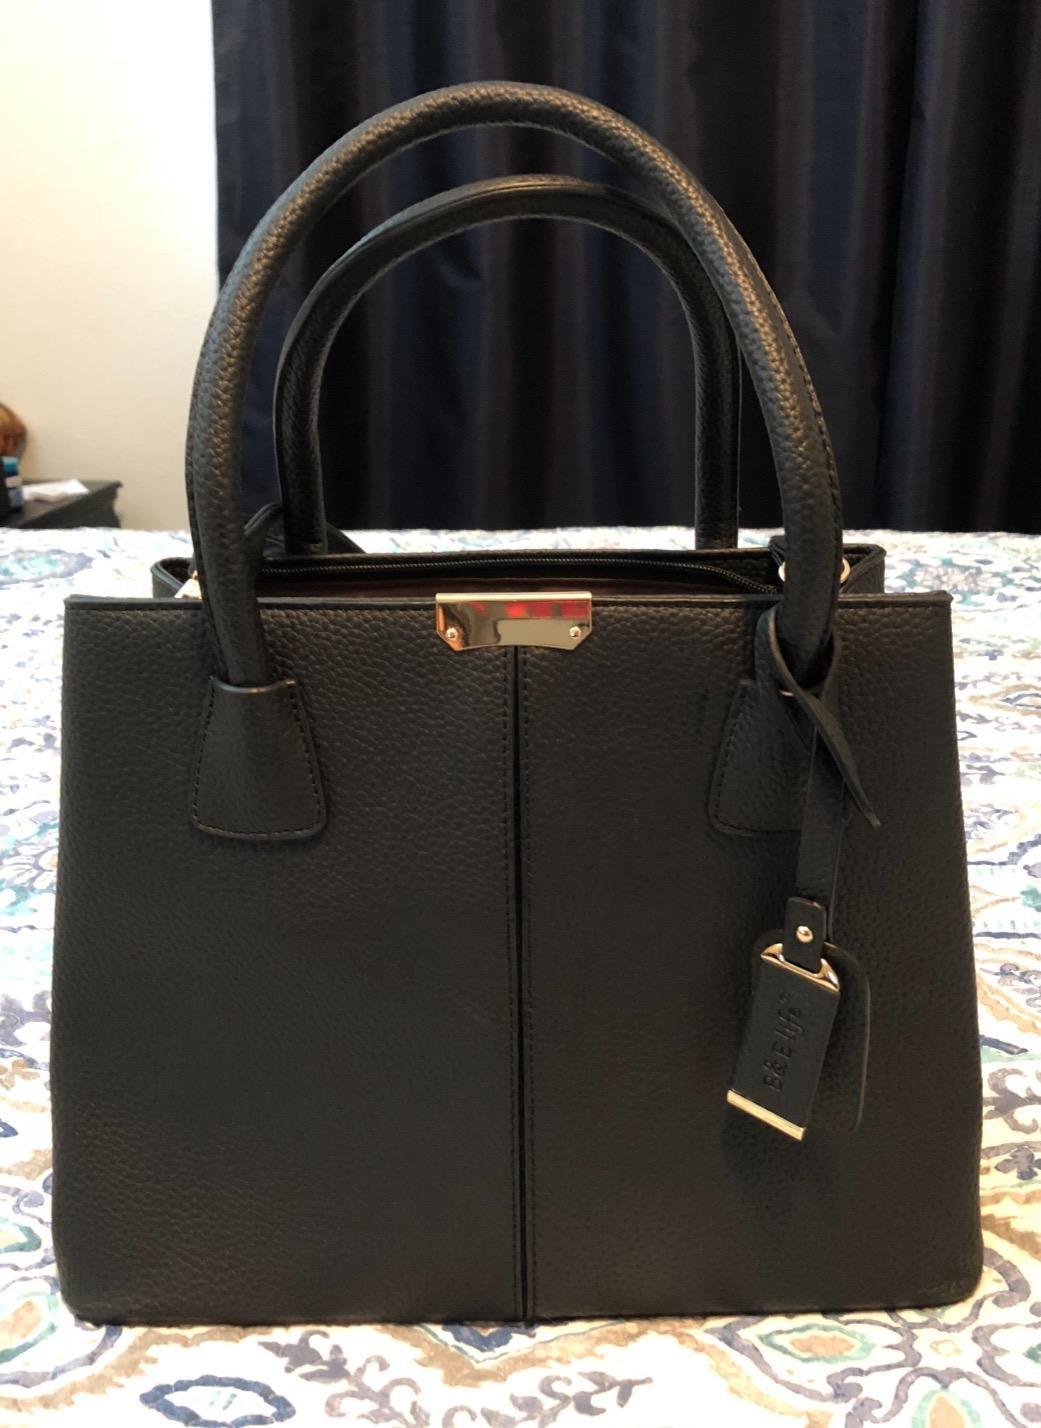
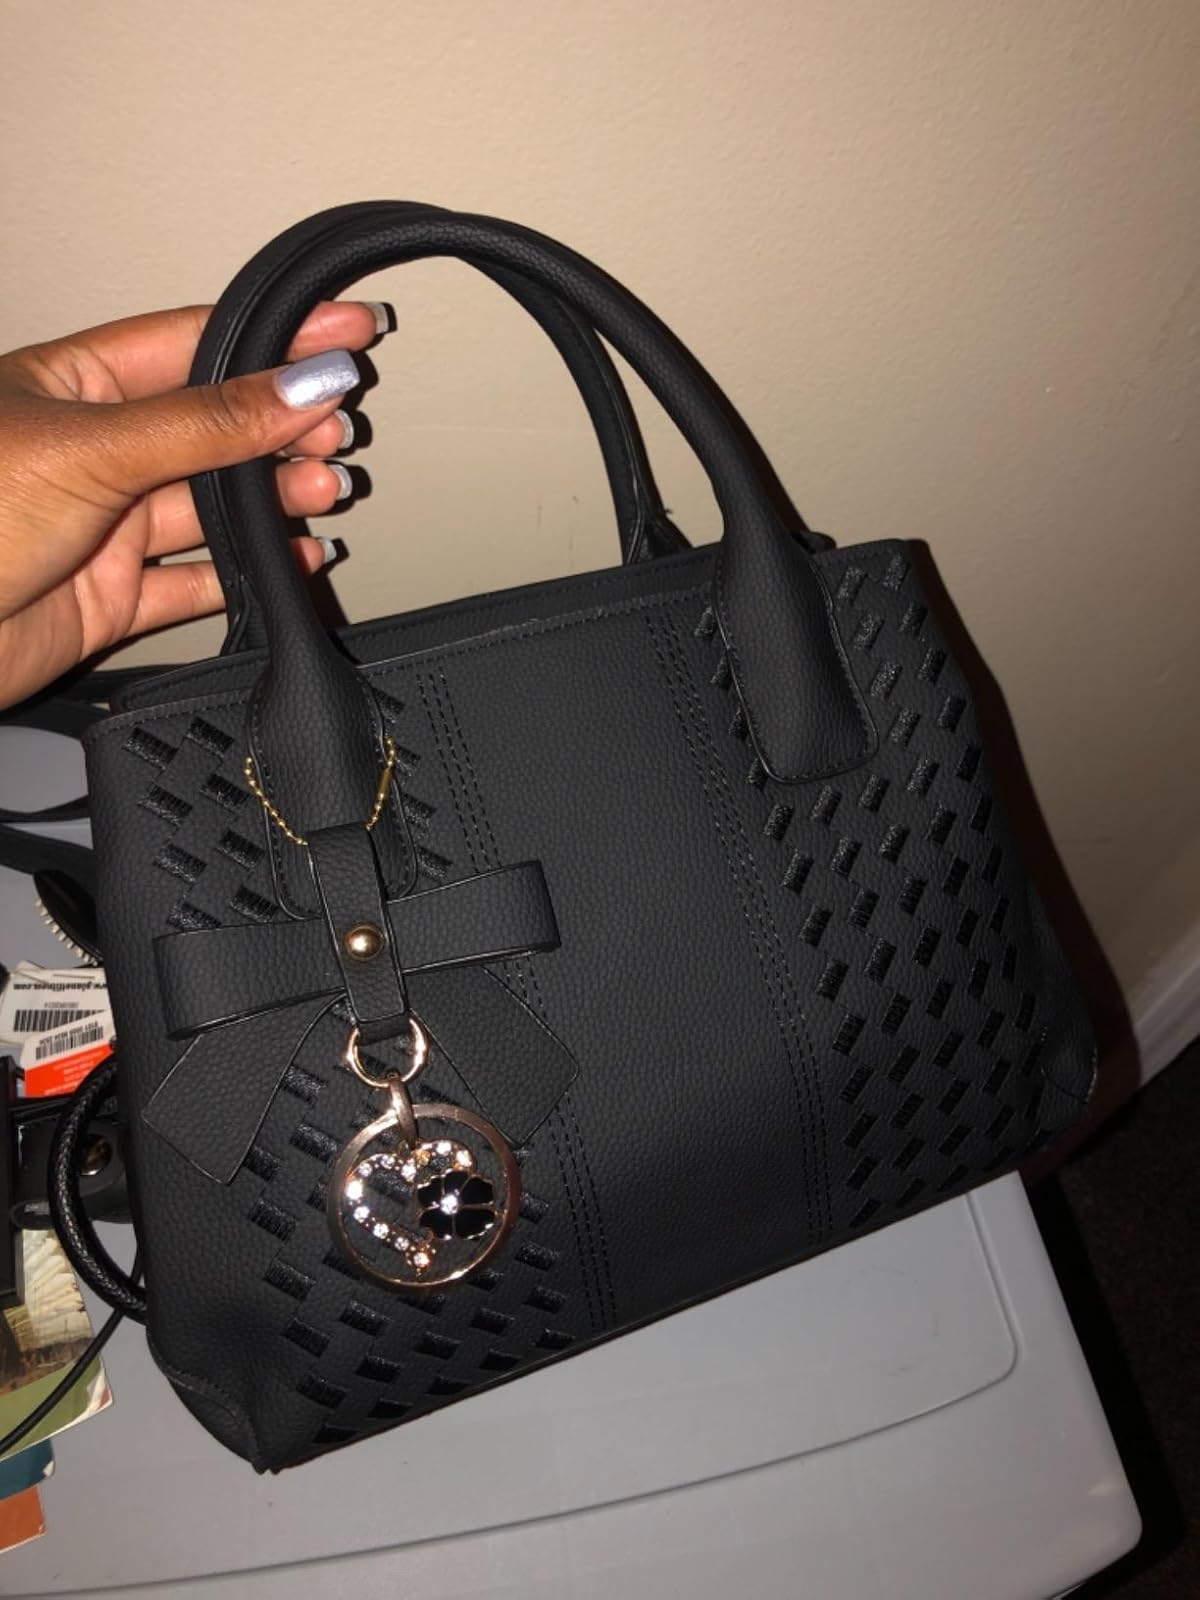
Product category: accessories_handbag
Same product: no